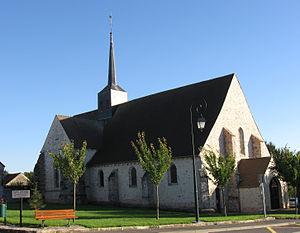
Église Saint-Martin de Saint-Martin-des-Champs (département de la Seine-et-Marne, région Île-de-France).
Saint-Martin-des-Champs est une commune française située dans le département de Seine-et-Marne en région Île-de-France.